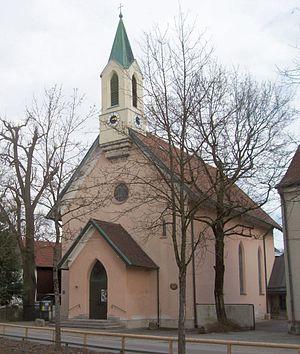
Georg Friedrich Ziebland est un architecte allemand.